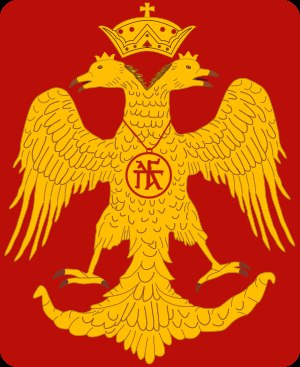
Østrigs nationalvåben / Historie / Ørnens oprindelse
Våbenmærke for den byzantinske kejserslægt Palaiologos. Benyttet fra 1200-tallet til rigets ophør i 1453.
Østrigs nationalvåben med det rød-hvide-røde skjold og den østrigske ørn blev indført i 1919, erstattet med en kvaternionsørn fra 1934 til 1938, og blev genindført i 1945 i en lettere modificeret udgave.